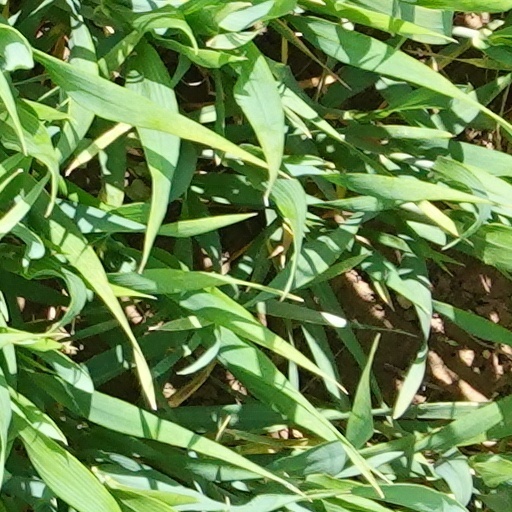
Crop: wheat